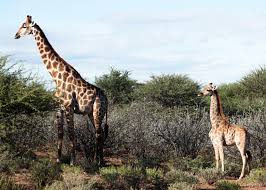
Nataal bii de nataal la boo xam ne njamala, njamale la am na bu ndaw ak bu mag. Bu mag bi moo jiitu bu ndaw bi topp ci ginnaawam, ba noppi am na ay bant yu baree bari yoo xam ne ñoo wër njamale bi mu am ay ñax yu wertak yooyu daal.